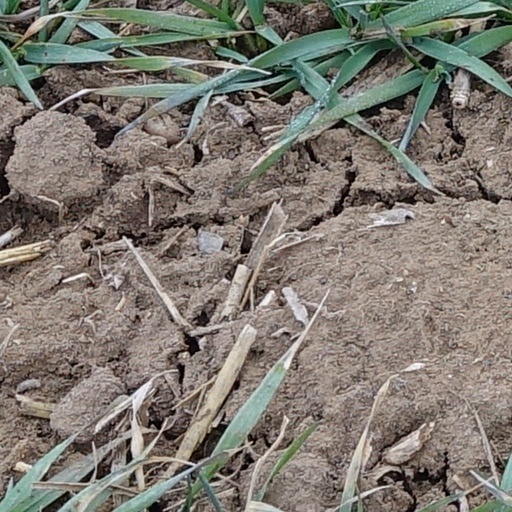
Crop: wheat